Glasgow Inner Ring Road

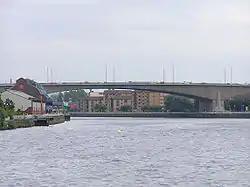
The Kingston Bridge, an integral part of what was planned to become the Glasgow Inner Ring Road.

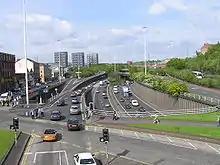
The Glasgow Inner Ring Road (M8) passing beneath Charing Cross

The Glasgow Inner Ring Road is a partially completed ring road encircling the city centre of Glasgow, Scotland. Its construction began in 1965, and half of its length was completed by 1972, forming part of the M8 motorway, but no further construction was made and the remaining plans were formally abandoned in 1980.